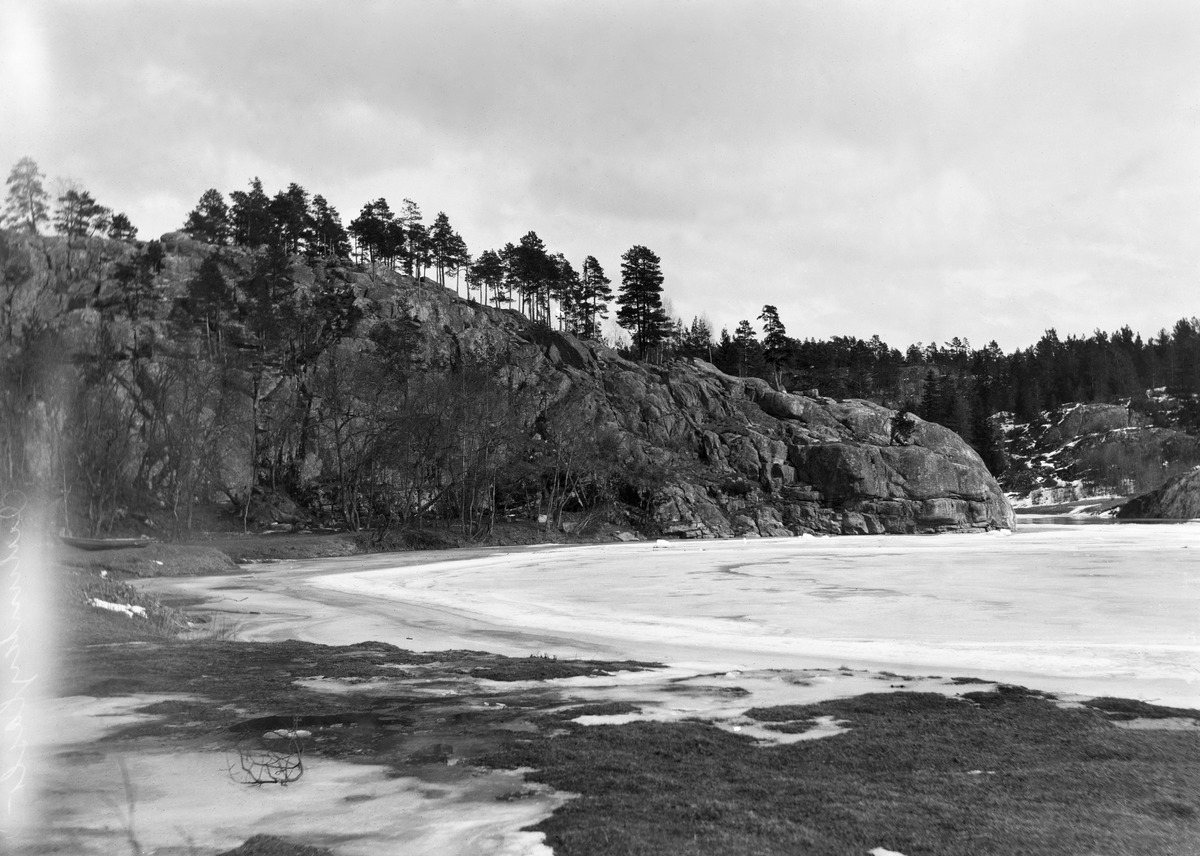
Vantaanjoki, Pikkukoski
sisällön kuvaus: Vantaanjoki, Pikkukoski. Oulunkylä, Veräjämäki. mustavalkoinen
Ajankohta: kuvausaika 1910 -luku
Paikka: Suomi, Uusimaa, Helsinki, Veräjämäki Helsinki, Helsinki
Aiheet: kalliot, talvi, lumi